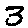
Label: 3